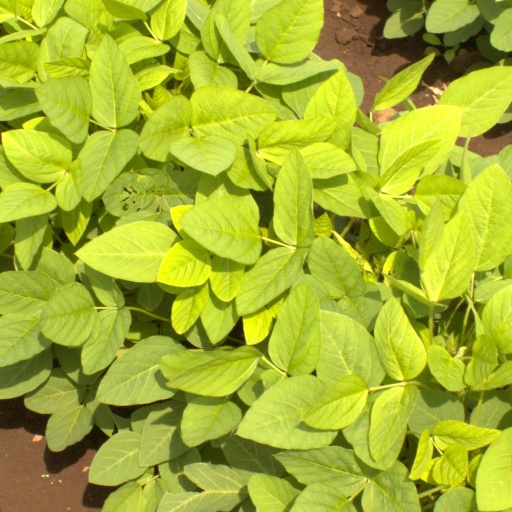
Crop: soybean